Ballotine
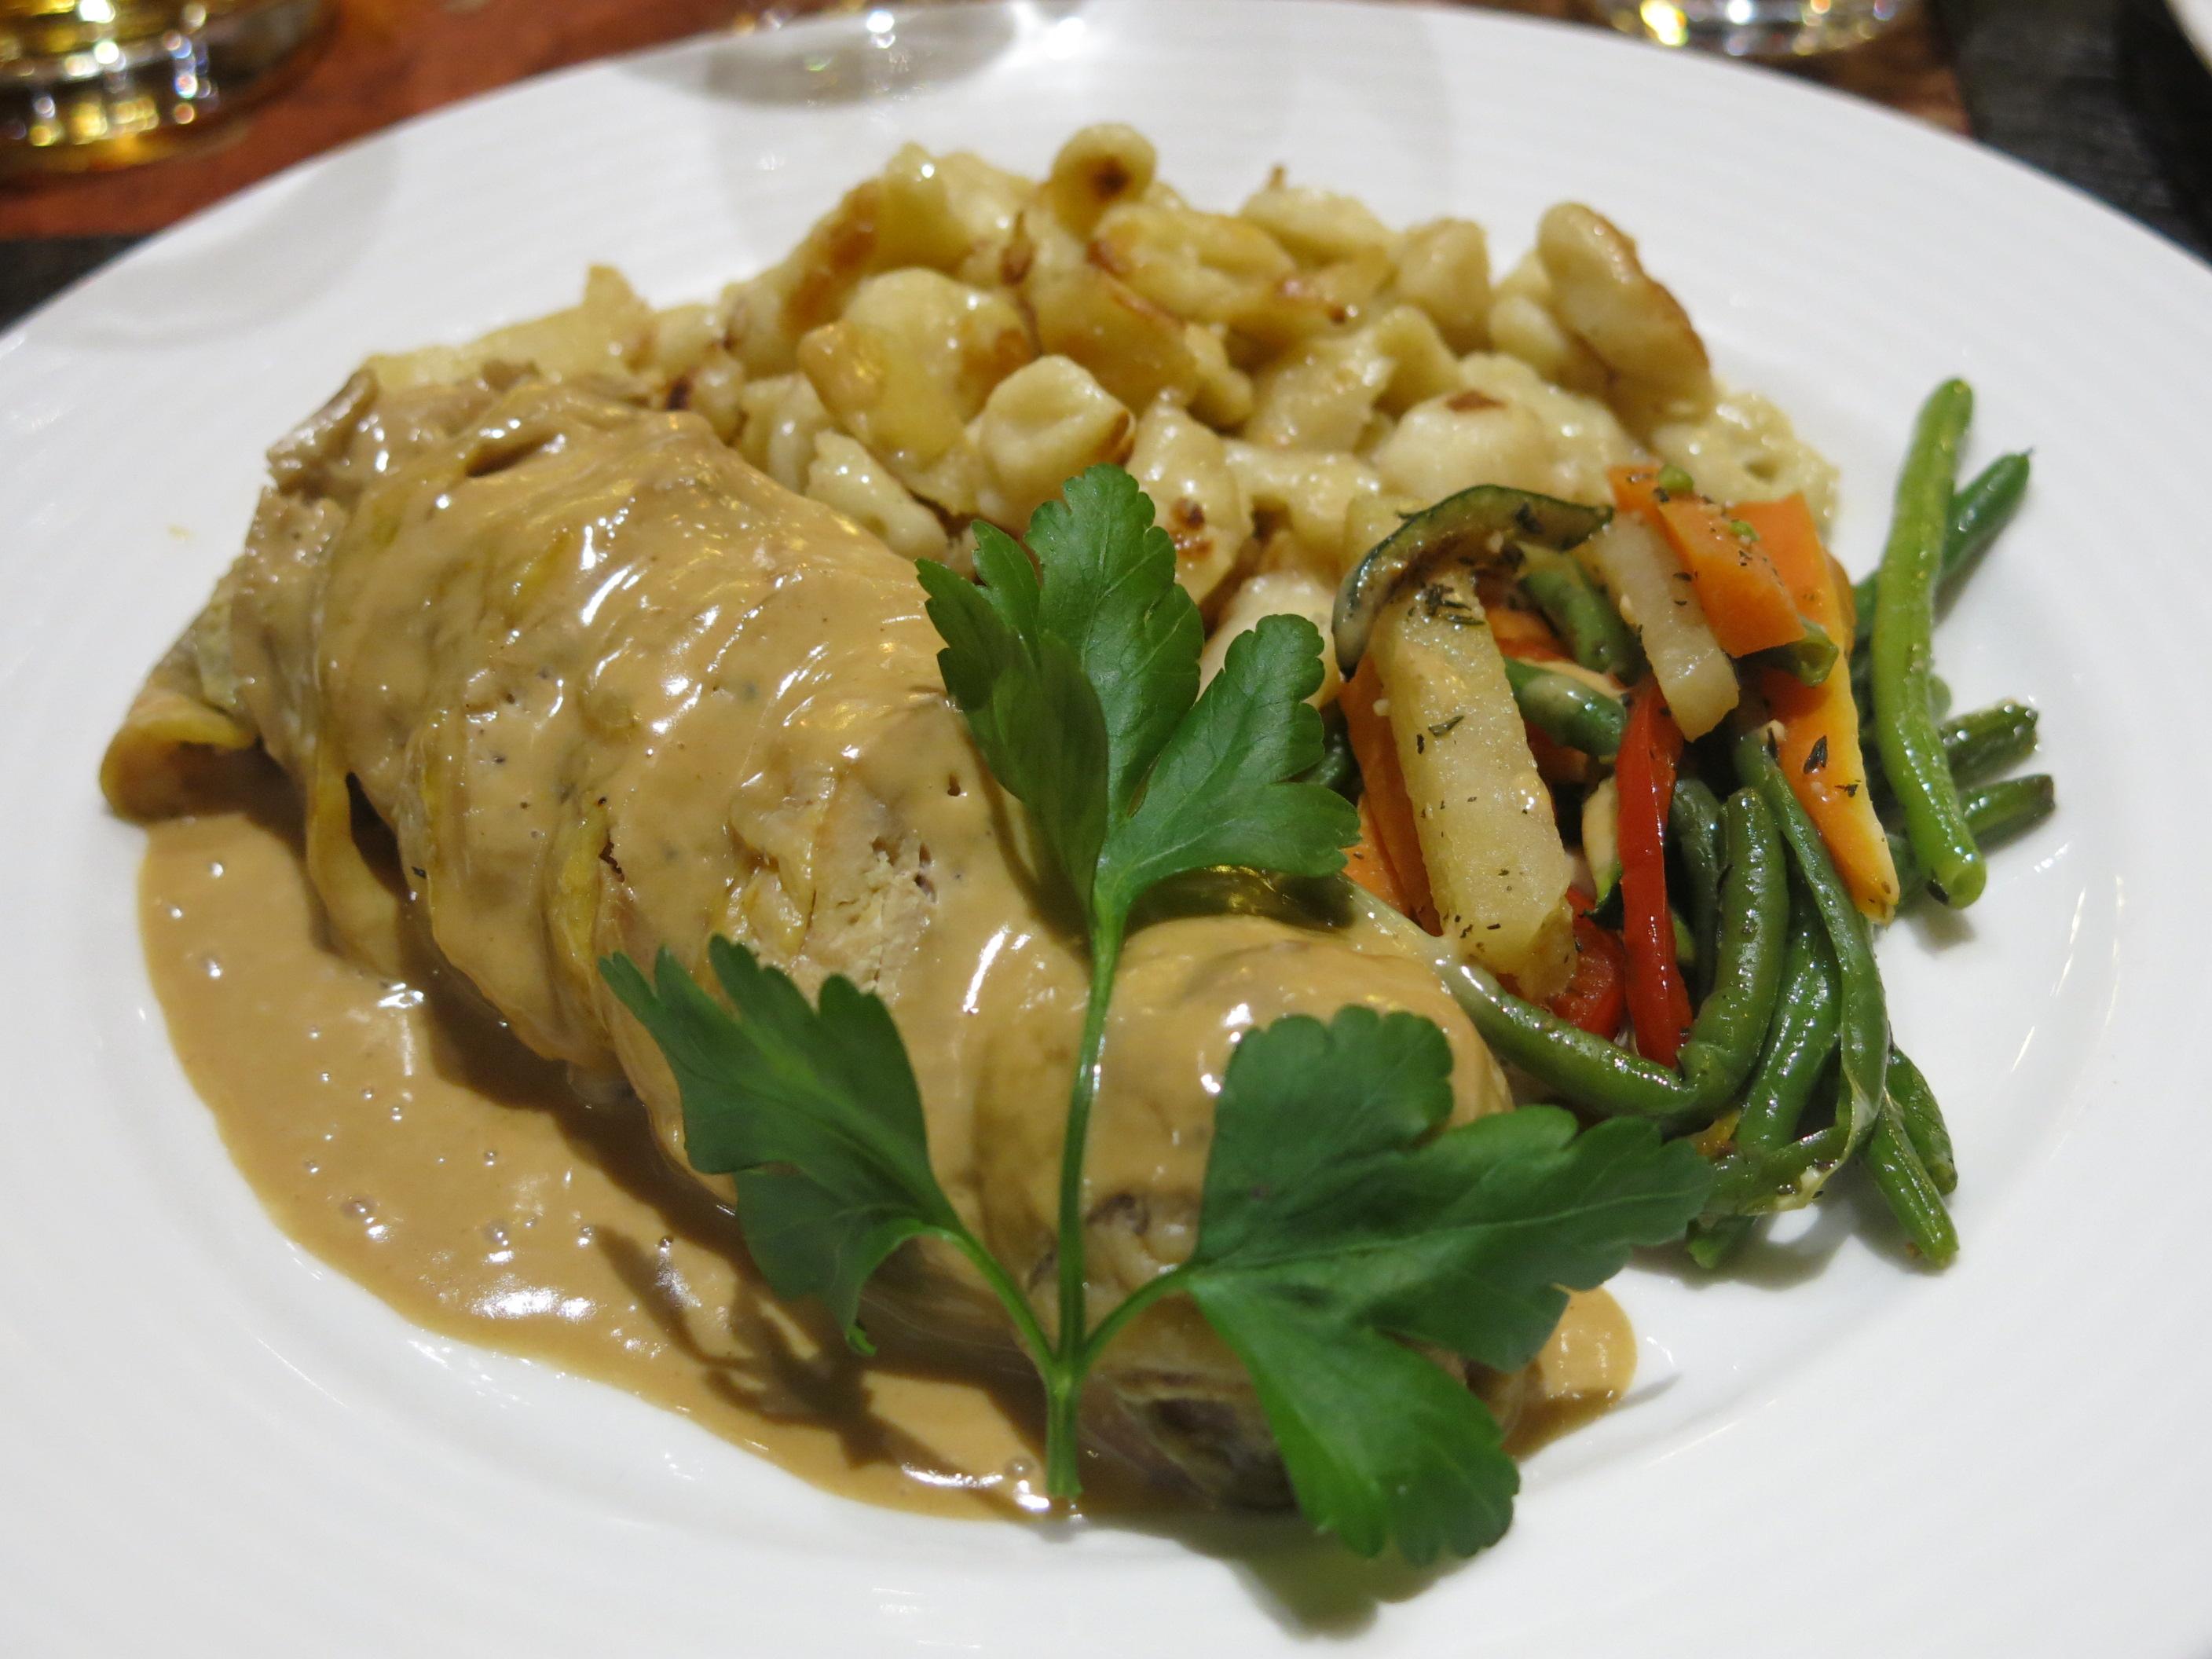
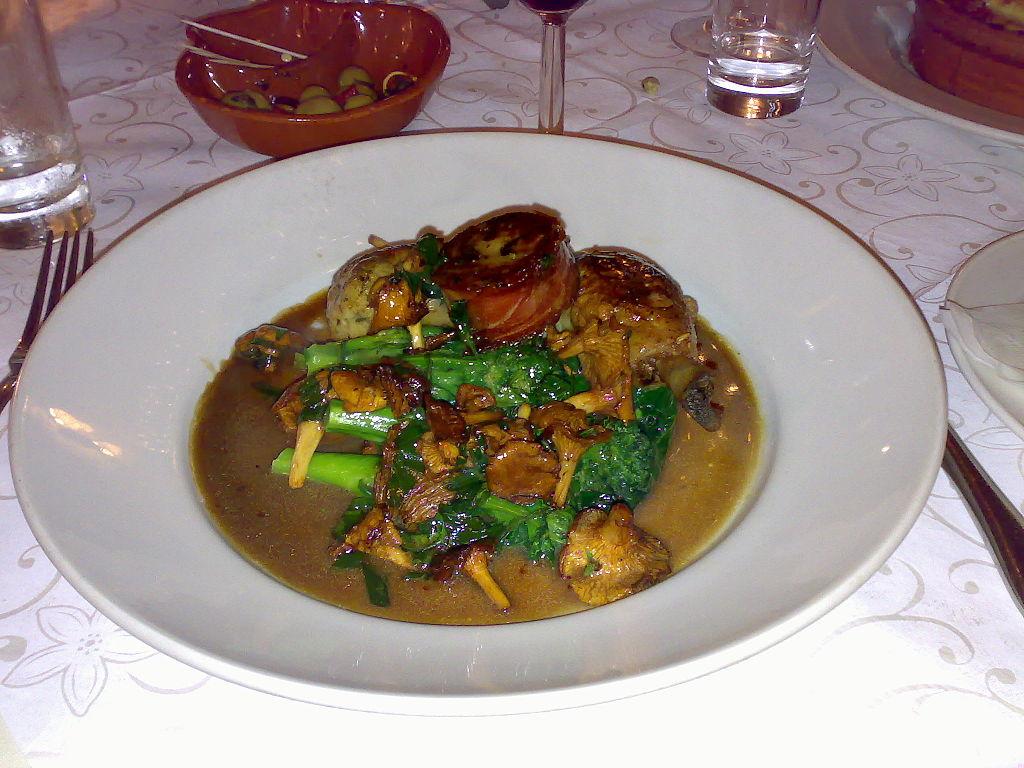
Also known as:
de - German: Ballottine
es - Spanish: Balotina
fr - French: Ballotine
nb - Norwegian Bokmål: Ballottines
zh - Chinese: 無骨烤春雞
Category: meat (meat)
Cuisine: French
Associated cuisines: French
Area: France
Countries: France
Region: Western Europe, , , ,
This dish is traditionally a de-boned thigh and/or leg part of the chicken, duck or other poultry stuffed with forcemeat and other ingredients. It is tied to hold its shape and sometimes stitched up with a trussing needle.